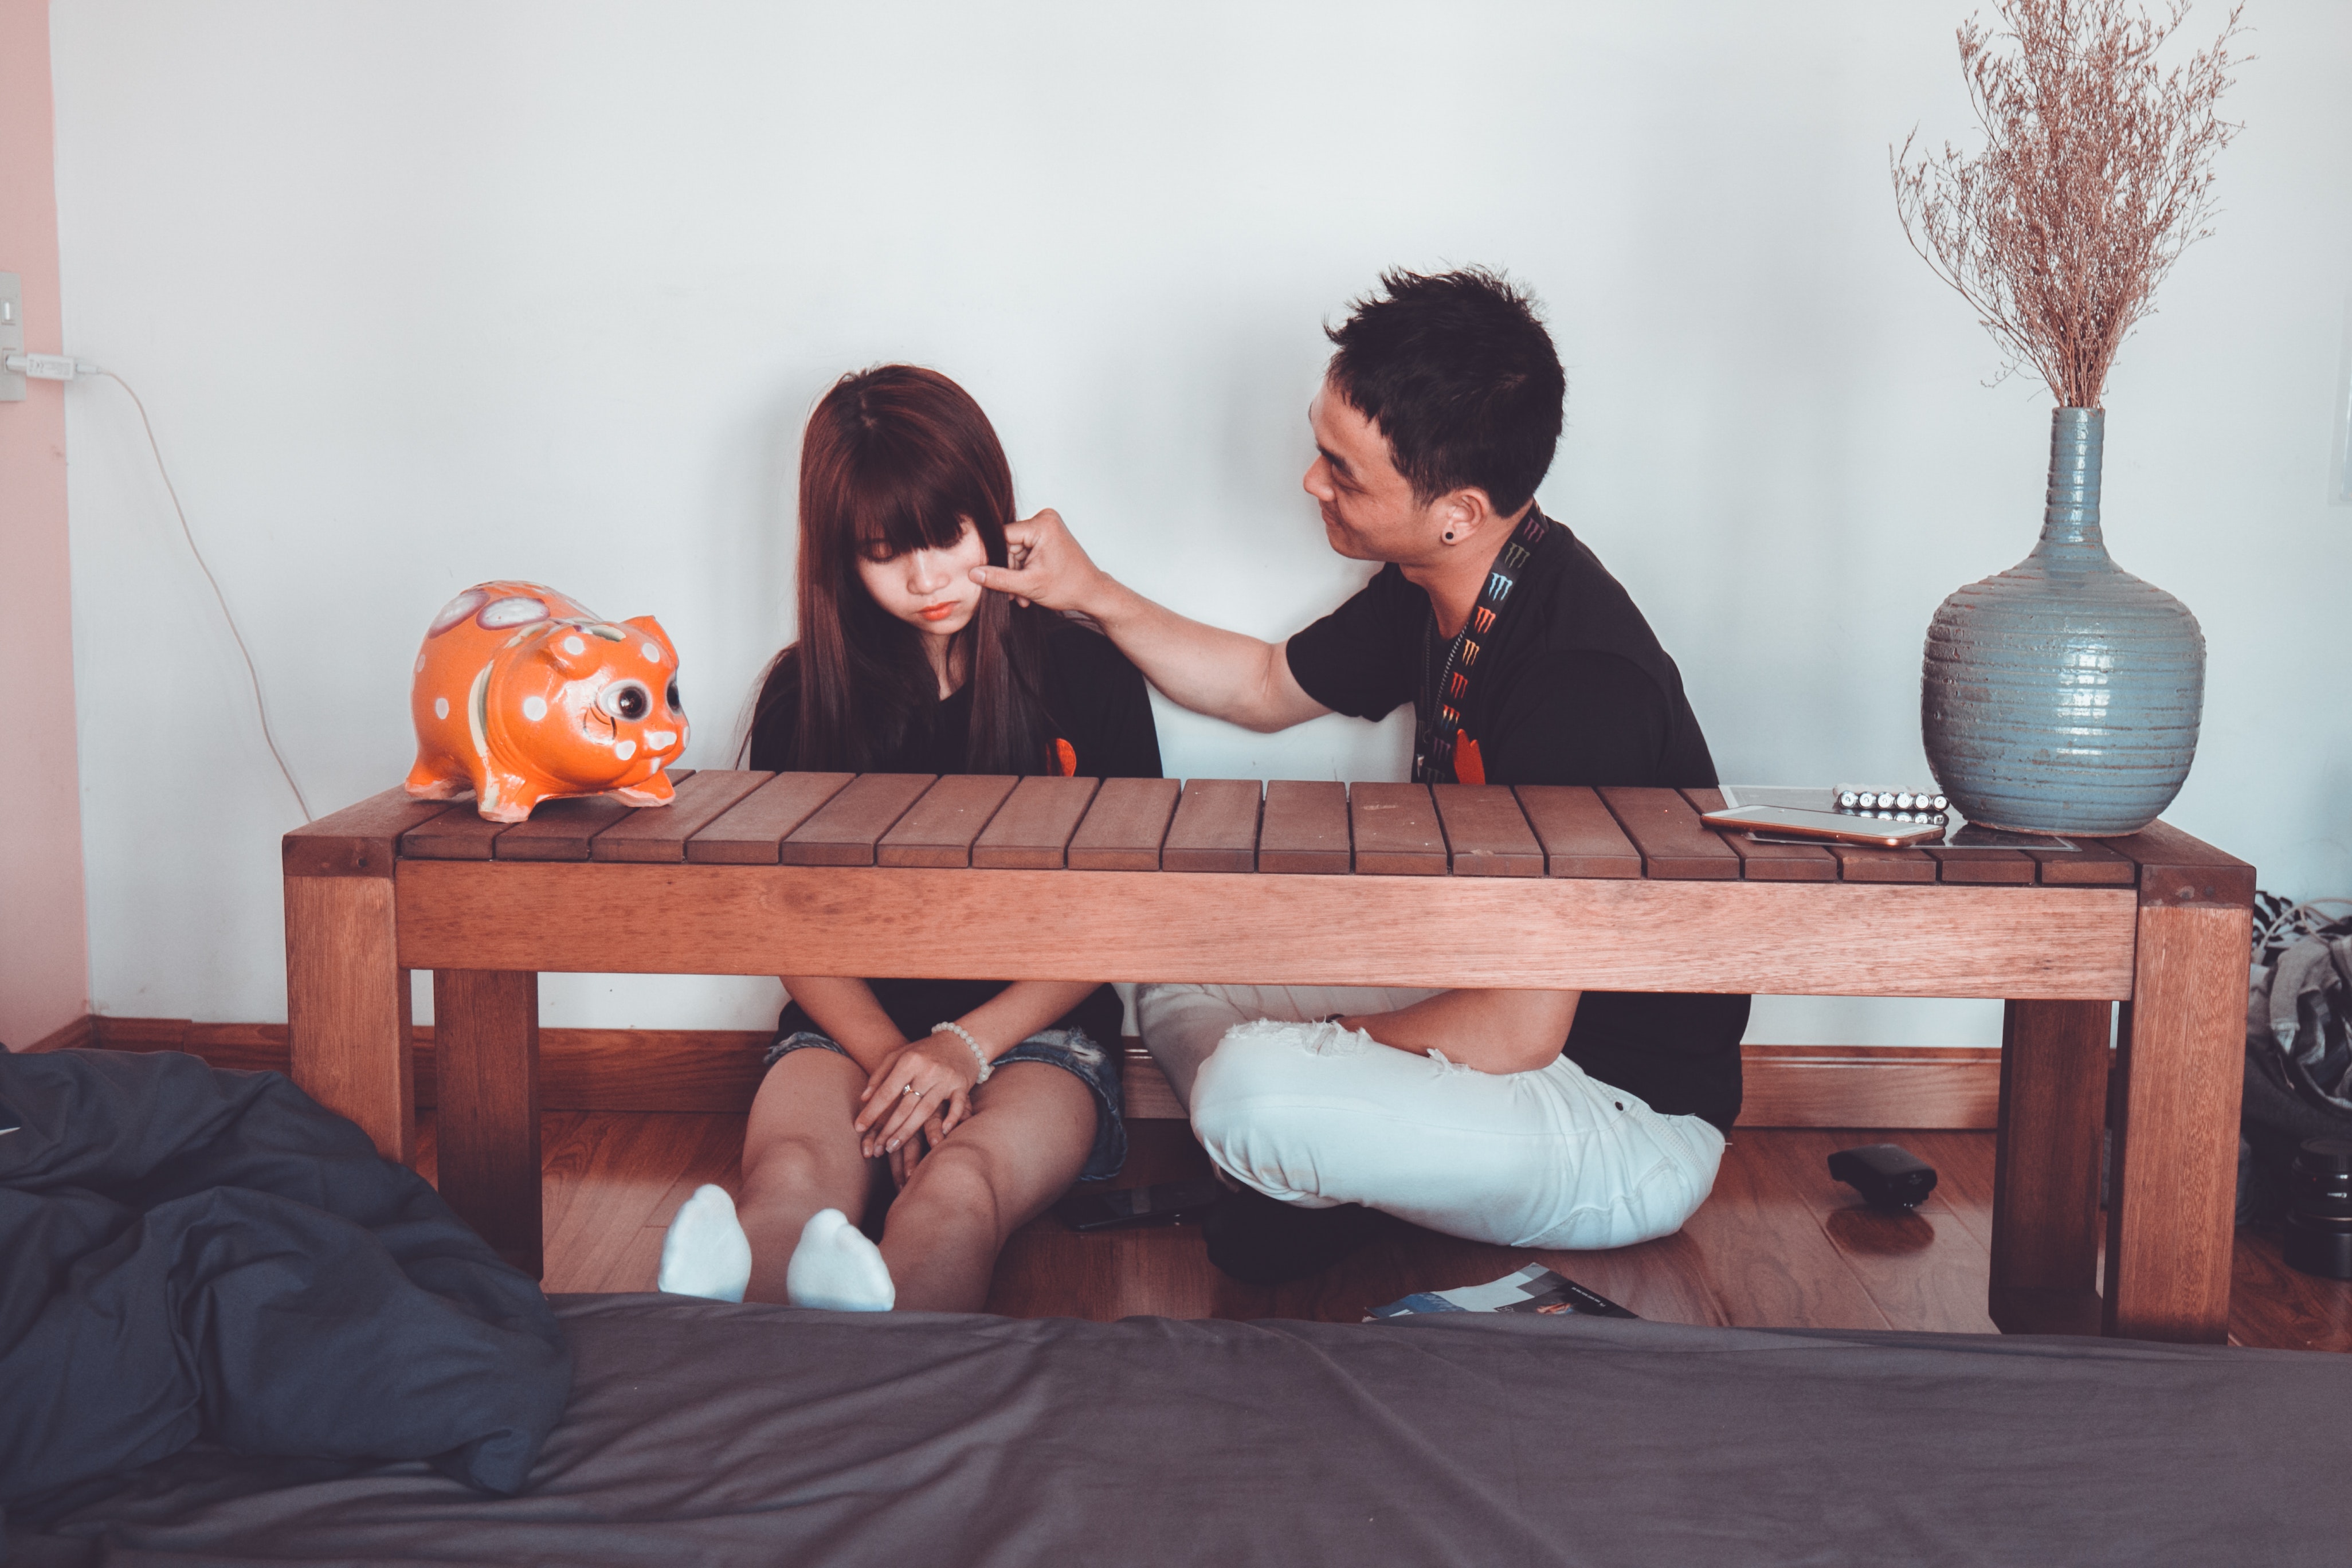
sitting, furniture, table, room, leisure